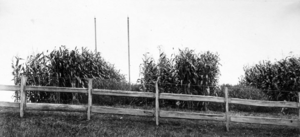
L’électroculture désigne diverses pratiques visant à stimuler la croissance des plantes en les soumettant à des champs électriques ou directement à des courants électriques. Les recherches menées dans ce domaine connaissent un engouement à la charnière du XIXᵉ siècle et du XXᵉ siècle, avant de disparaître avec les progrès de l'électrophysiologie, d'une part, et de l'agrochimie, d'autre part. En France, le terme d'« électroculture » est aujourd'hui utilisé par des amateurs de pseudo-science.